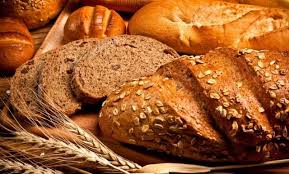
Waste category: biological